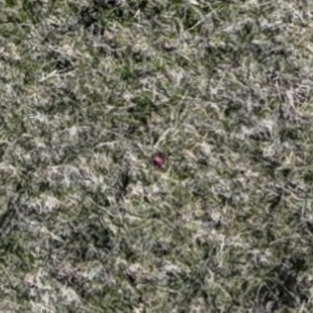
Month: october
Dye color: red
Dye concentration: low